Dominic Zapata

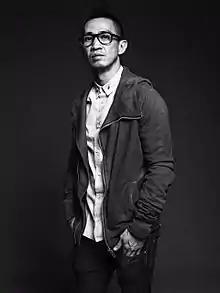

Dominic Zapata (born February 14, 1971), is a Filipino television and film director. He is a graduate of the De La Salle University and Don Bosco Technical Institute-Makati. He took up AB Communication Arts and BSC Marketing Management (CAM-MMG) at De La Salle University, where he entered the communication arts program in 1988. He is now one of the resident directors of GMA Network since 1997.